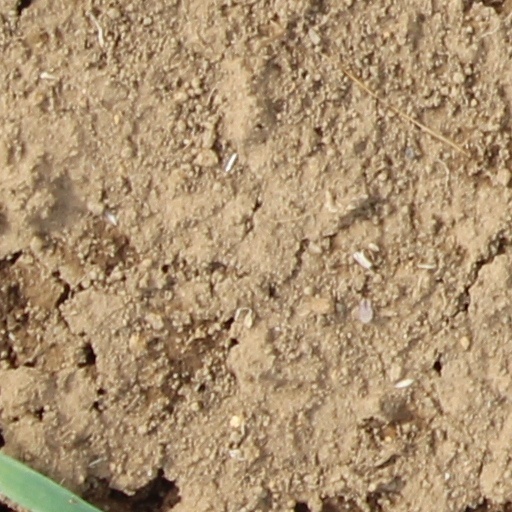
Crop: wheat